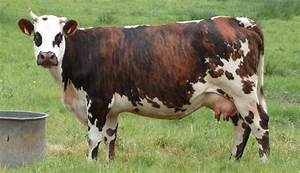
Label: cow